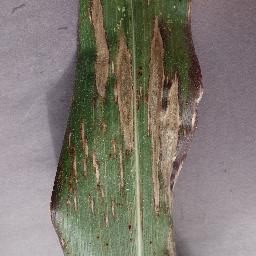
Label: Corn_(Maize)___Northern_Leaf_Blight